Joel S. Levine

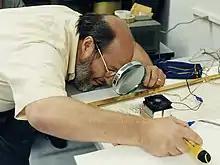
NASA Langley researcher James West looks for signs of water vapor condensation in the encasement of the U.S. Constitution.

In 1952, the Charters of Freedom were sealed in specially prepared airtight enclosures of tinted glass filled with humidified helium to protect the documents. However, in the late 1980s, archivists began to notice signs of deterioration in the Charters. Micro-droplets of liquid and tiny white crystals were forming (in a process known as crizzling) on the surface of the protective glass, and it was feared that they might continue growing if left unchecked, and that they could be a sign of unexpected moisture inside the enclosure.